Swami Pranavananda

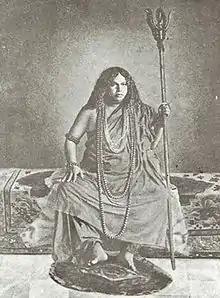
Swami Pranavananda

Swami Pranavananda (IAST: Svāmī Praṇavānanda) also known as Yugācāryya Śrīmat Svāmī Praṇavānanda Jī Mahārāja (Bengali: যুগাচার্য্য শ্রীমৎ স্বামী প্রণবানন্দ জী মহারাজ; Hindi: युगाचार्य्य श्रीमत् स्वामी प्रणवानन्द जी महाराज), (24 February 1896 – 8 January 1941) was a Hindu yogi and saint who founded a not-for-profit spiritual organization known as the Bharat Sevashram Sangha.